Neuromechanics

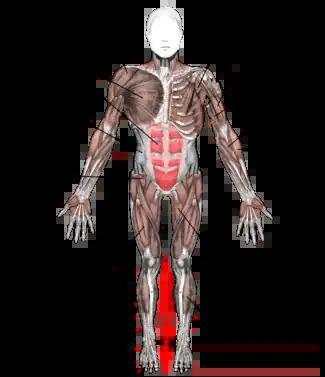
Fig. 1 – Muscles anterior labeled

Neuromechanics is an interdisciplinary field that combines biomechanics and neuroscience to understand how the nervous system interacts with the skeletal and muscular systems to enable animals to move. Across species and scales, body form muscles, and the environment influence how animals move; conversely, these interactions between the nervous system, body, and world define how, whether, and when neural signals might influence motor function. In vertebrates and invertebrates, neuromechanics has been used to understand the complex, non-linear interactions underlying the control of movement.